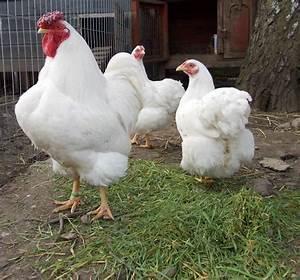
chicken